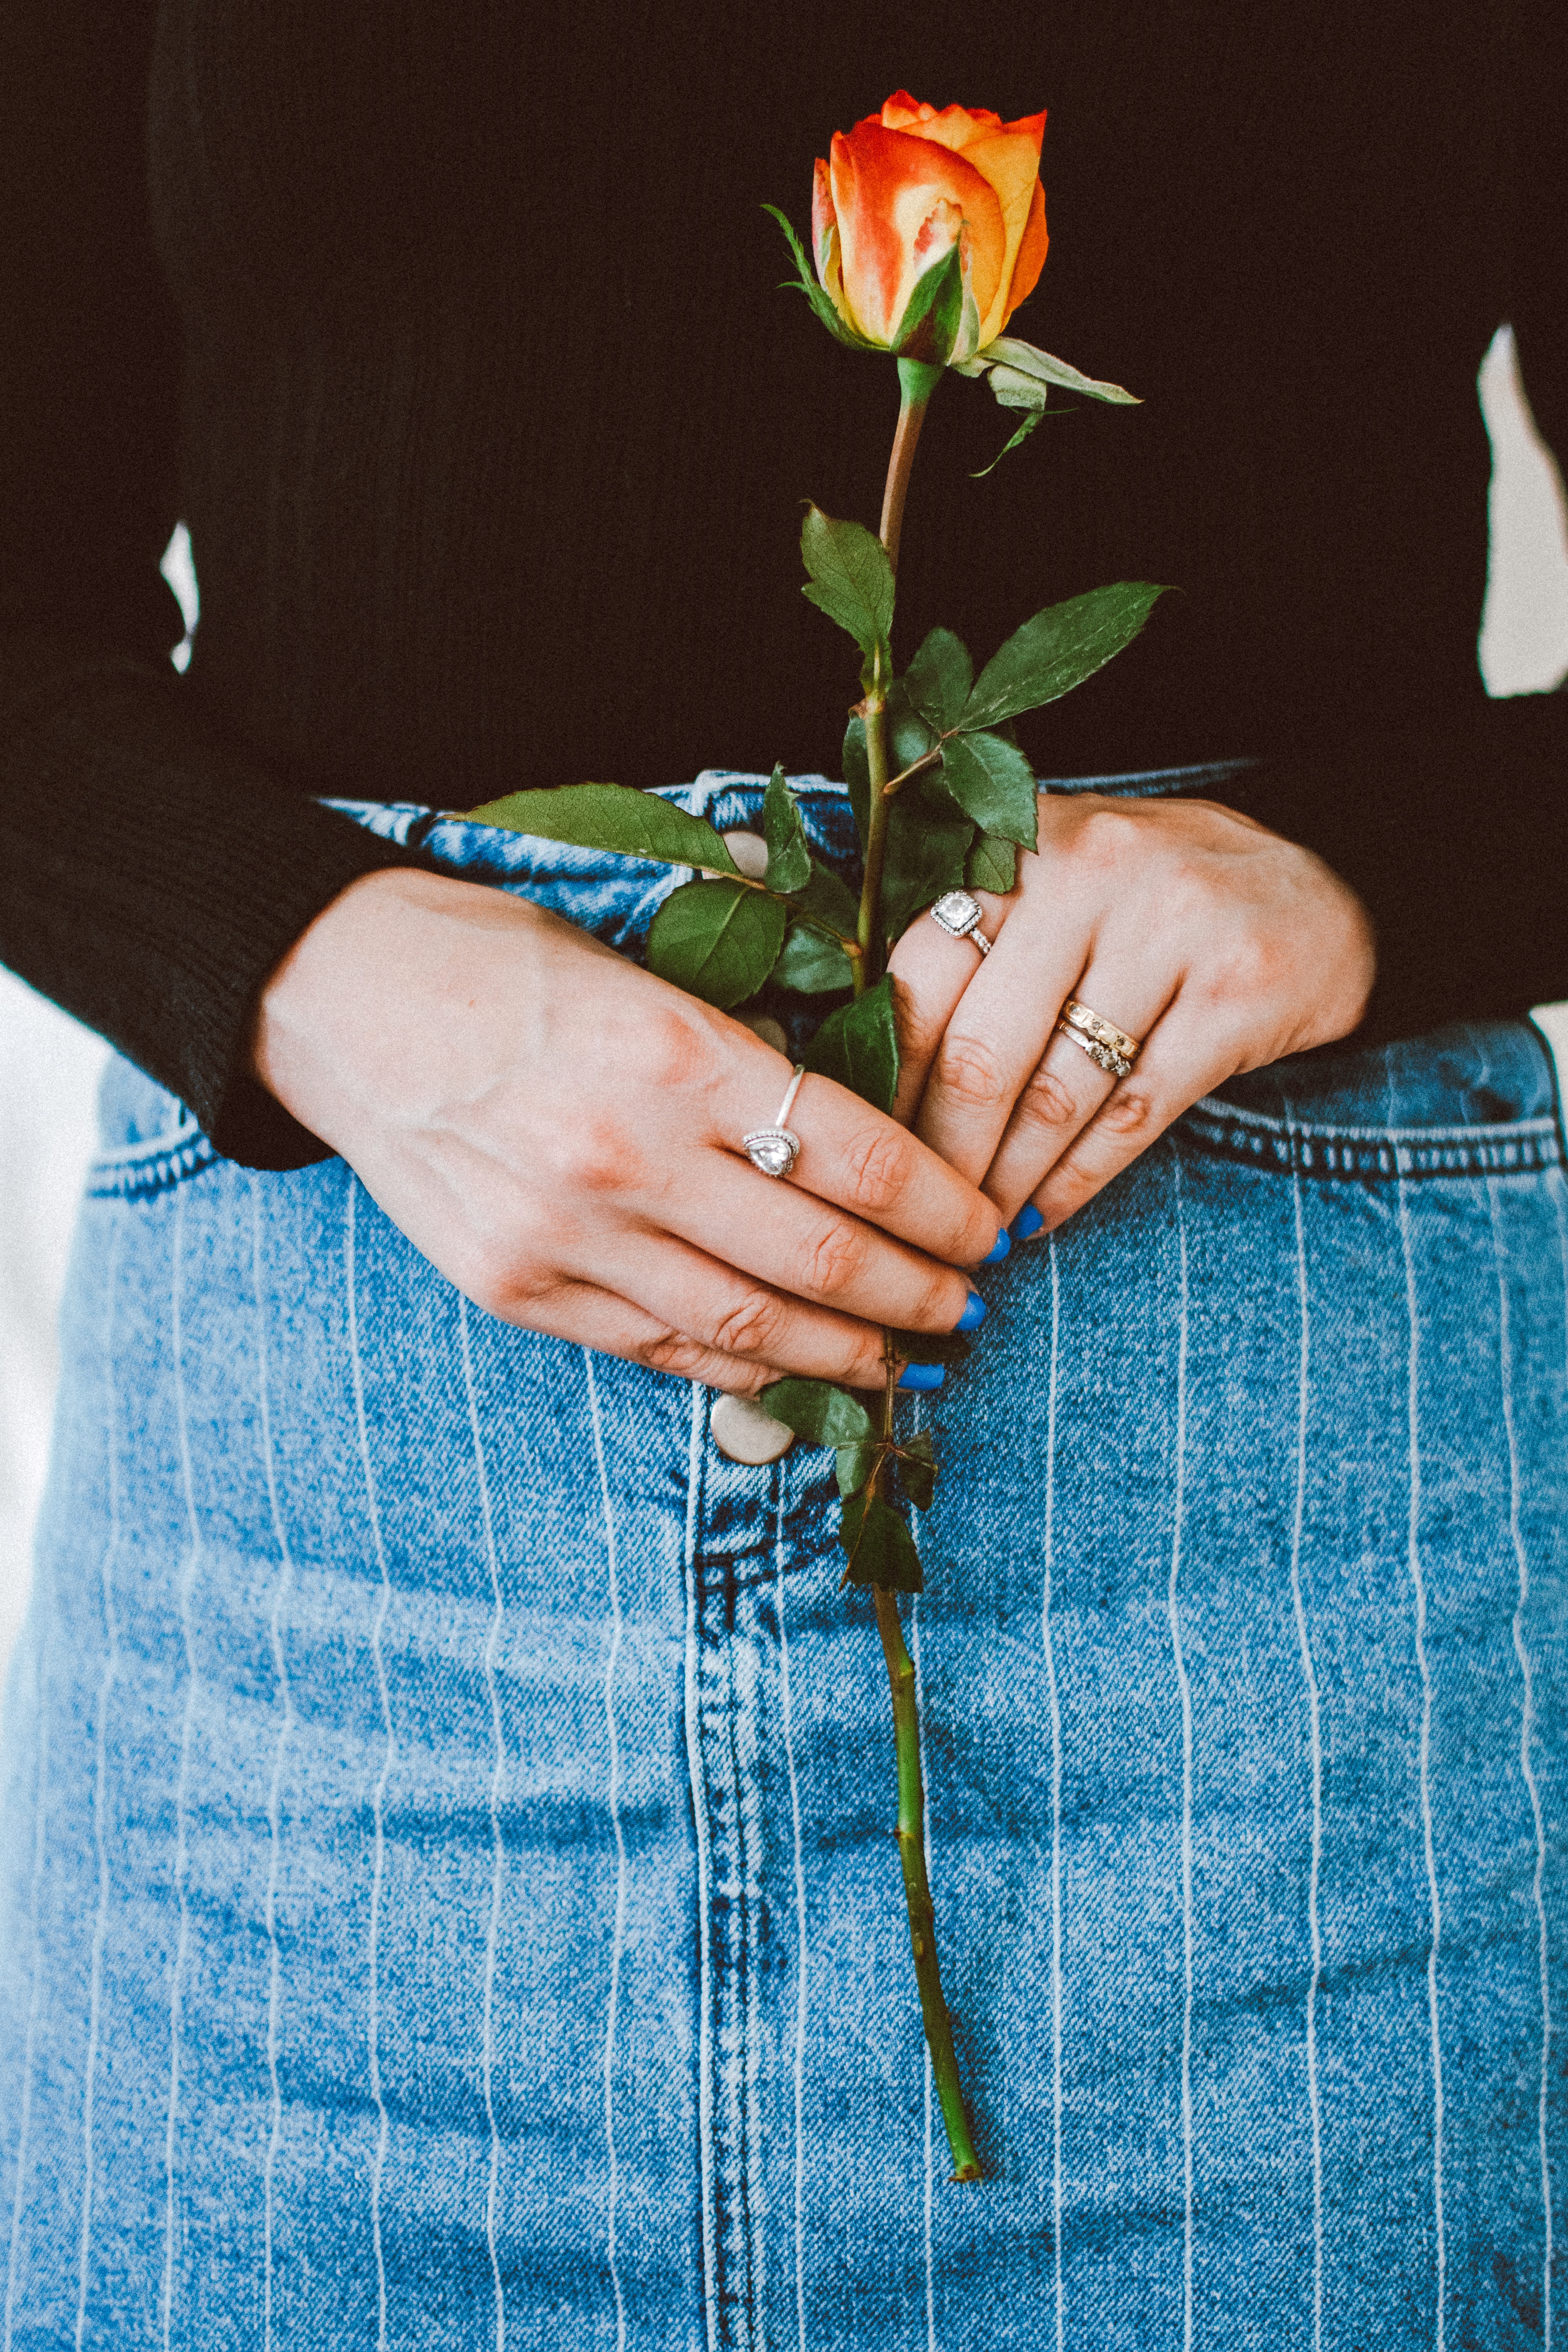
blue, flower, red, plant, hand, rose, floral design, botany, cut flowers, bouquet, plant stem, floristry, leaf, rose family, flower arranging, finger, textile, gesture, rose order, denim, petal, wildflower, garden roses